Boryspil International Airport

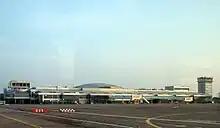
Terminal B

Terminal B, the original Soviet-constructed building, used to serve domestic and international flights. It has undergone extensive, long-term reconstruction. The terminal hosted shops, cafes, travel agencies and banks, as well as offices of airlines and a business center. The ground floor features luggage storage, waiting-area, and check-in desks, whilst security and passport (immigration) control, the main departure lounge and the terminal's boarding gates are on the second floor.